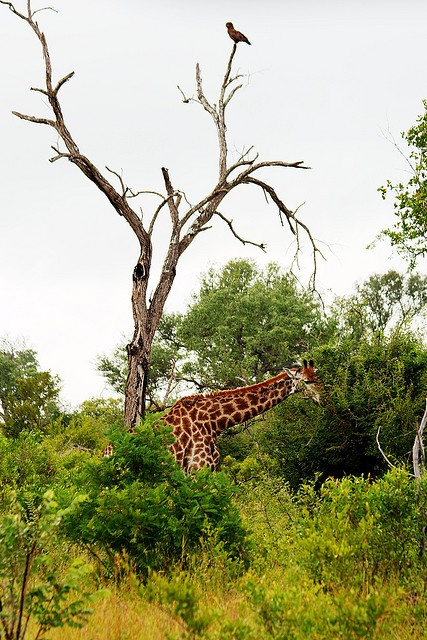
A giraffe stands in some grass near a big tree.
A giraffe is standing by a bird in a tree.
A giraffe in shrubbery and next to a barren tree.
Giraffe next to a bare tree with a bird in it.
A giraffe standing in the grass and bushes, next to a bare tree that has one bird perched at the top of it.